Henry Bell (engineer)

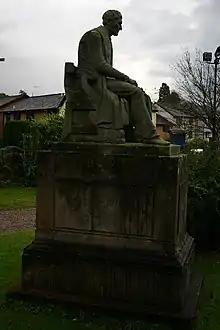
Grave of Henry Bell in Rhu churchyard

Touched by his condition, the late Dr Cleland, and a number of other benevolent individuals, commenced a subscription on his behalf, by which a considerable sum was raised. The trustees on the river Clyde granted him an annuity of £100, which was continued to his widow.